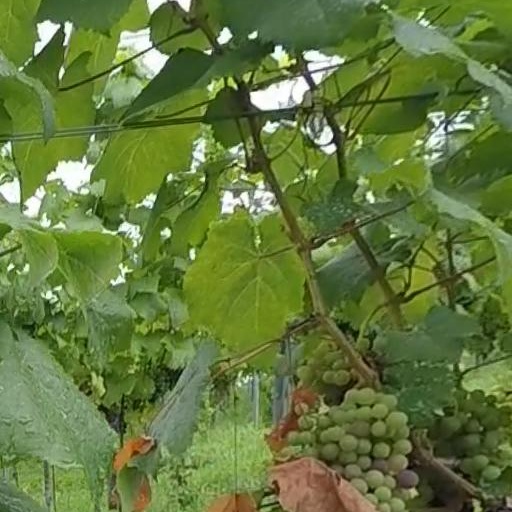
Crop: grape